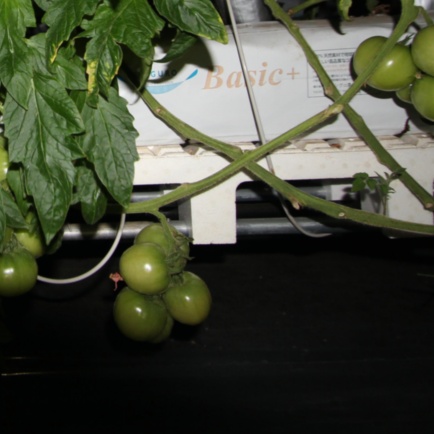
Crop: tomato